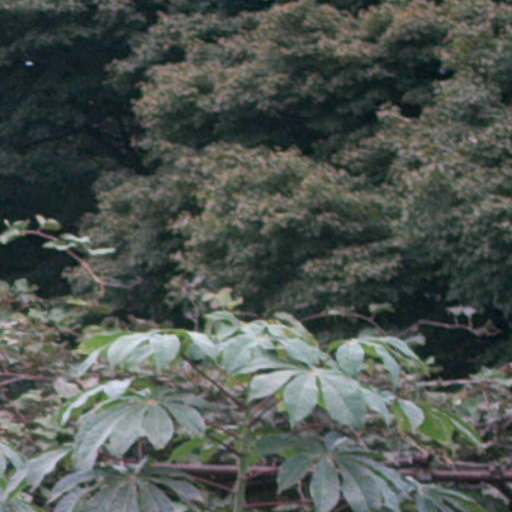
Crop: cassava